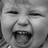
Emotion: happy